Demographic history of Bačka

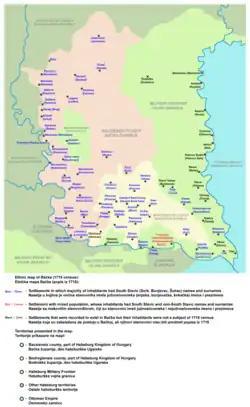
Ethnic map of Bačka, 1715

According to the Austrian 1715 census, there were 58 settlements in Bačka (excluding 18 settlements from military frontier), with largest being Baja (with 237 recorded houses) and Futog (with 137 recorded houses).